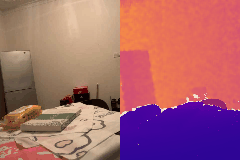
Label: book